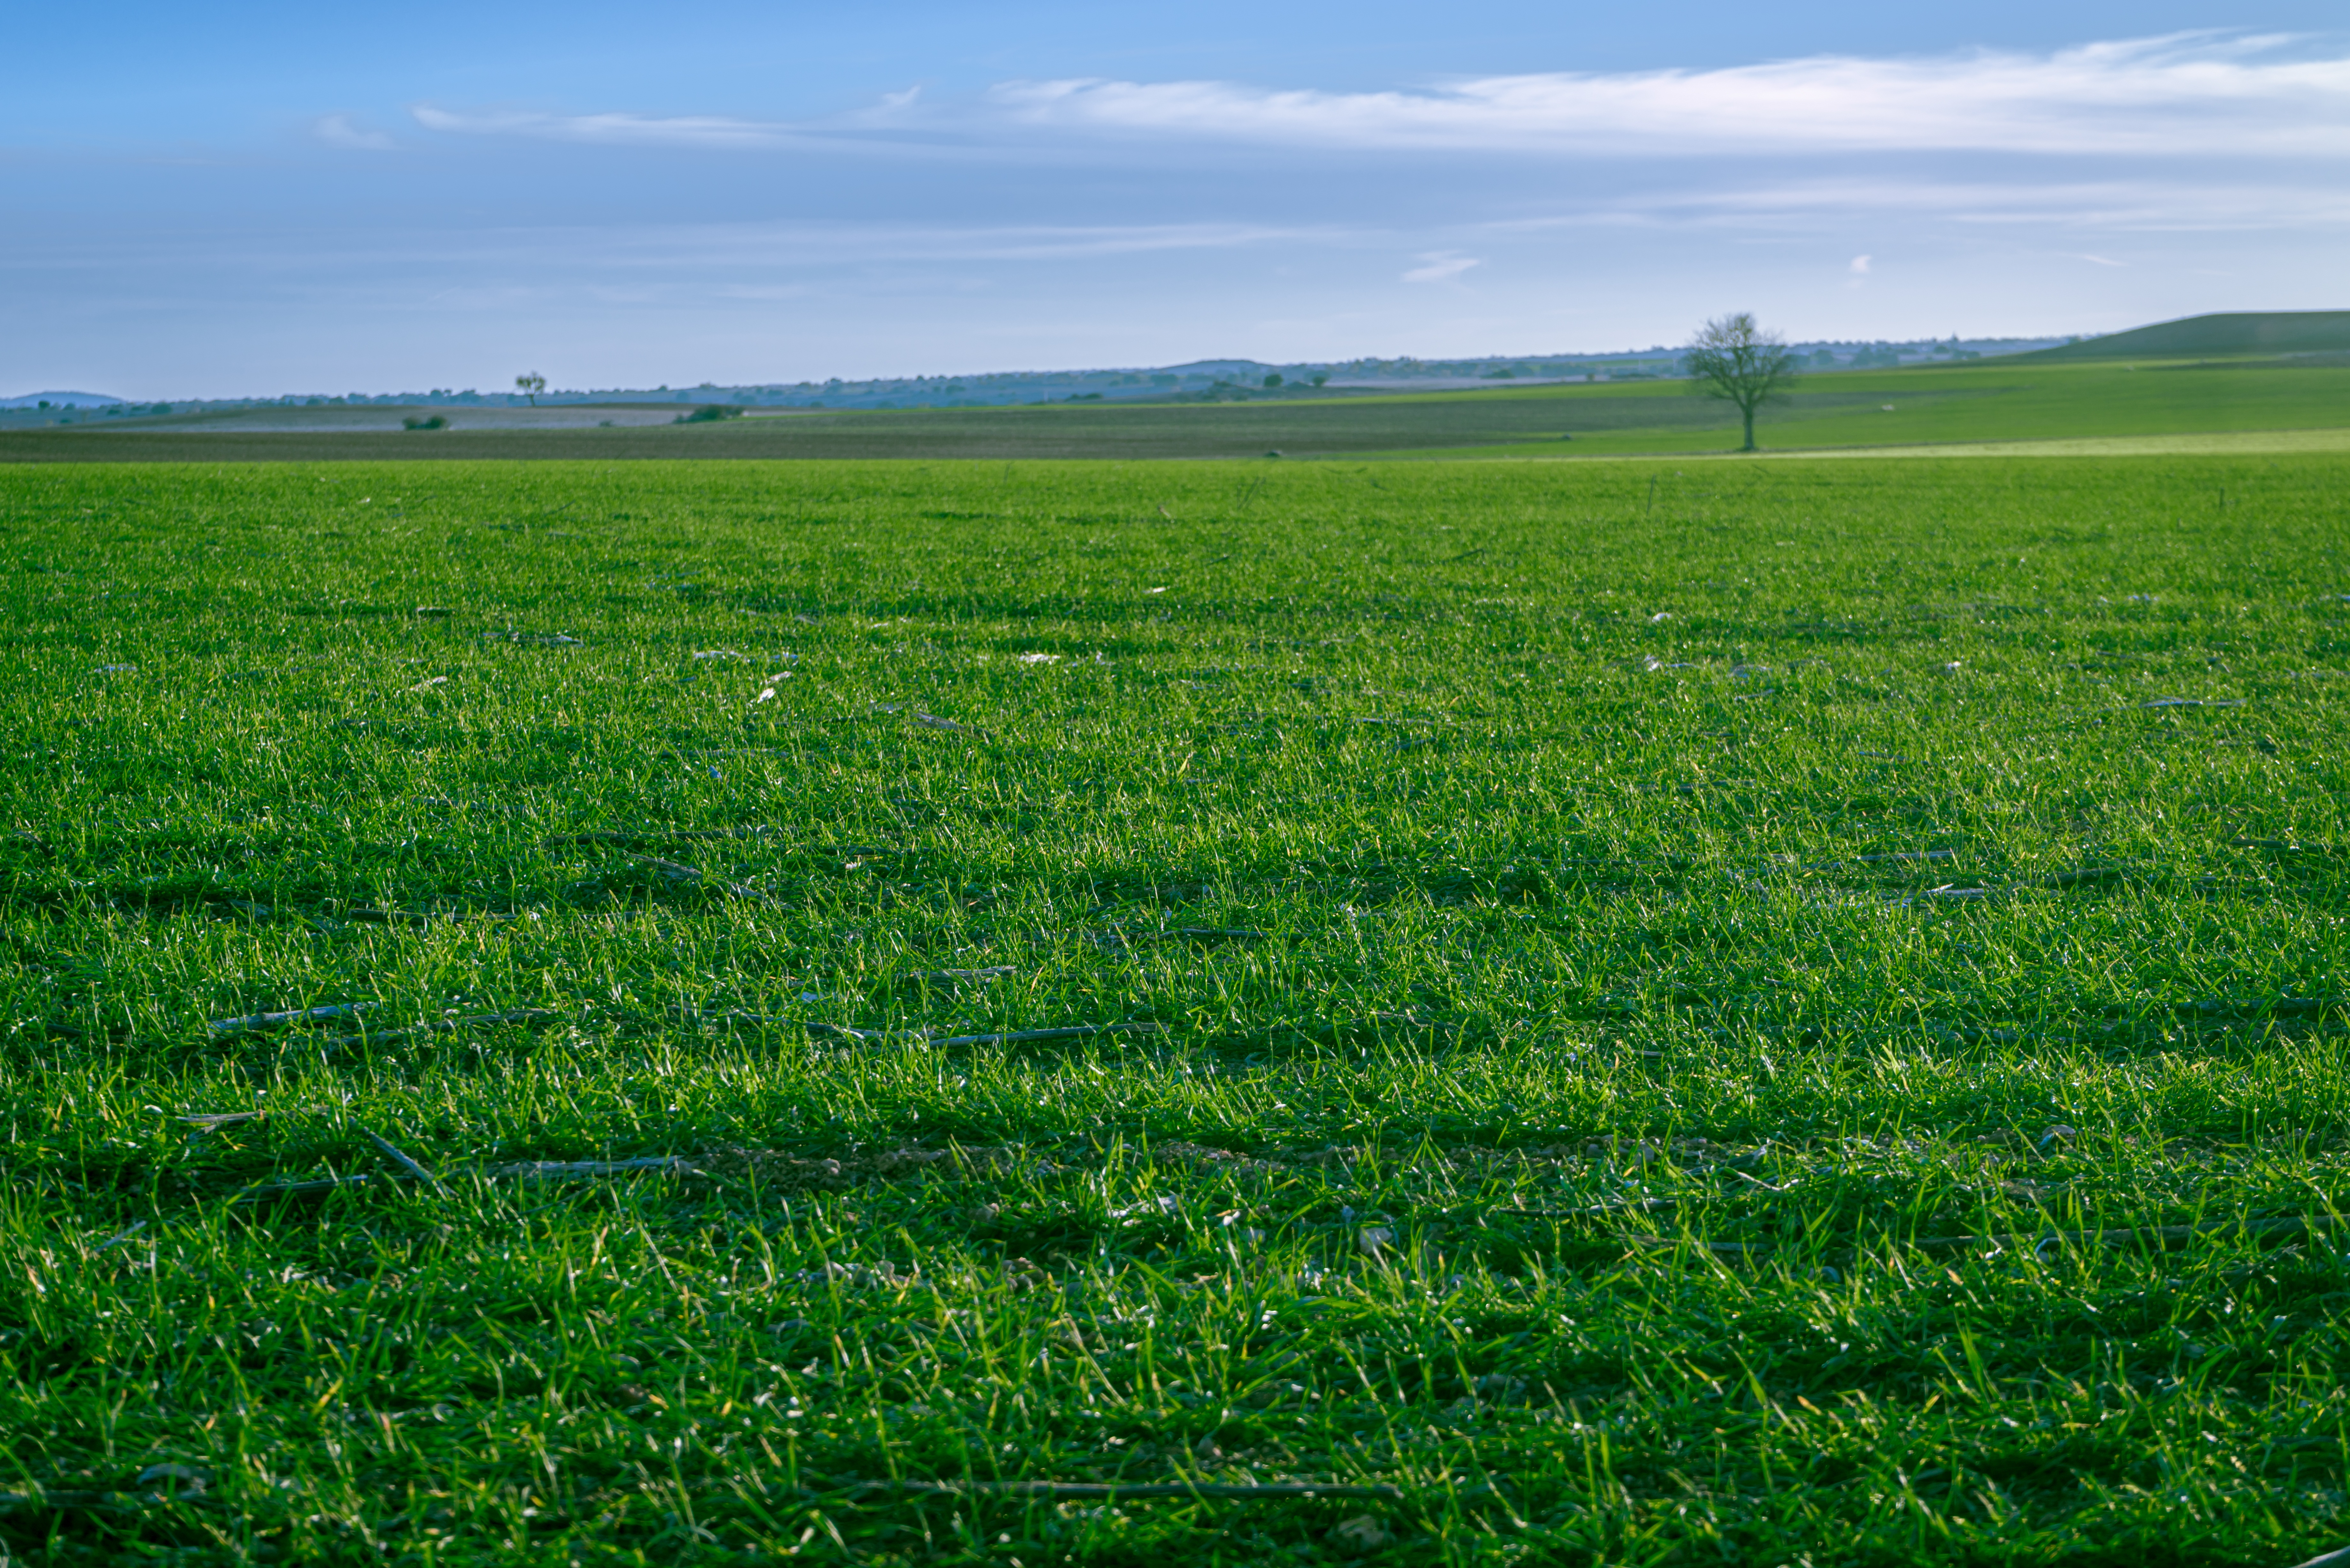
landscape, tree, nature, grass, horizon, marsh, light, plant, sky, sunset, field, lawn, meadow, prairie, panorama, panoramic, twilight, green, crop, pasture, soil, blue, agriculture, plain, cultivation, clouds, grassland, mount, wetland, wallpaper, cereals, habitat, ecosystem, grasses, steppe, rural area, paddy field, natural environment, geographical feature, grass family